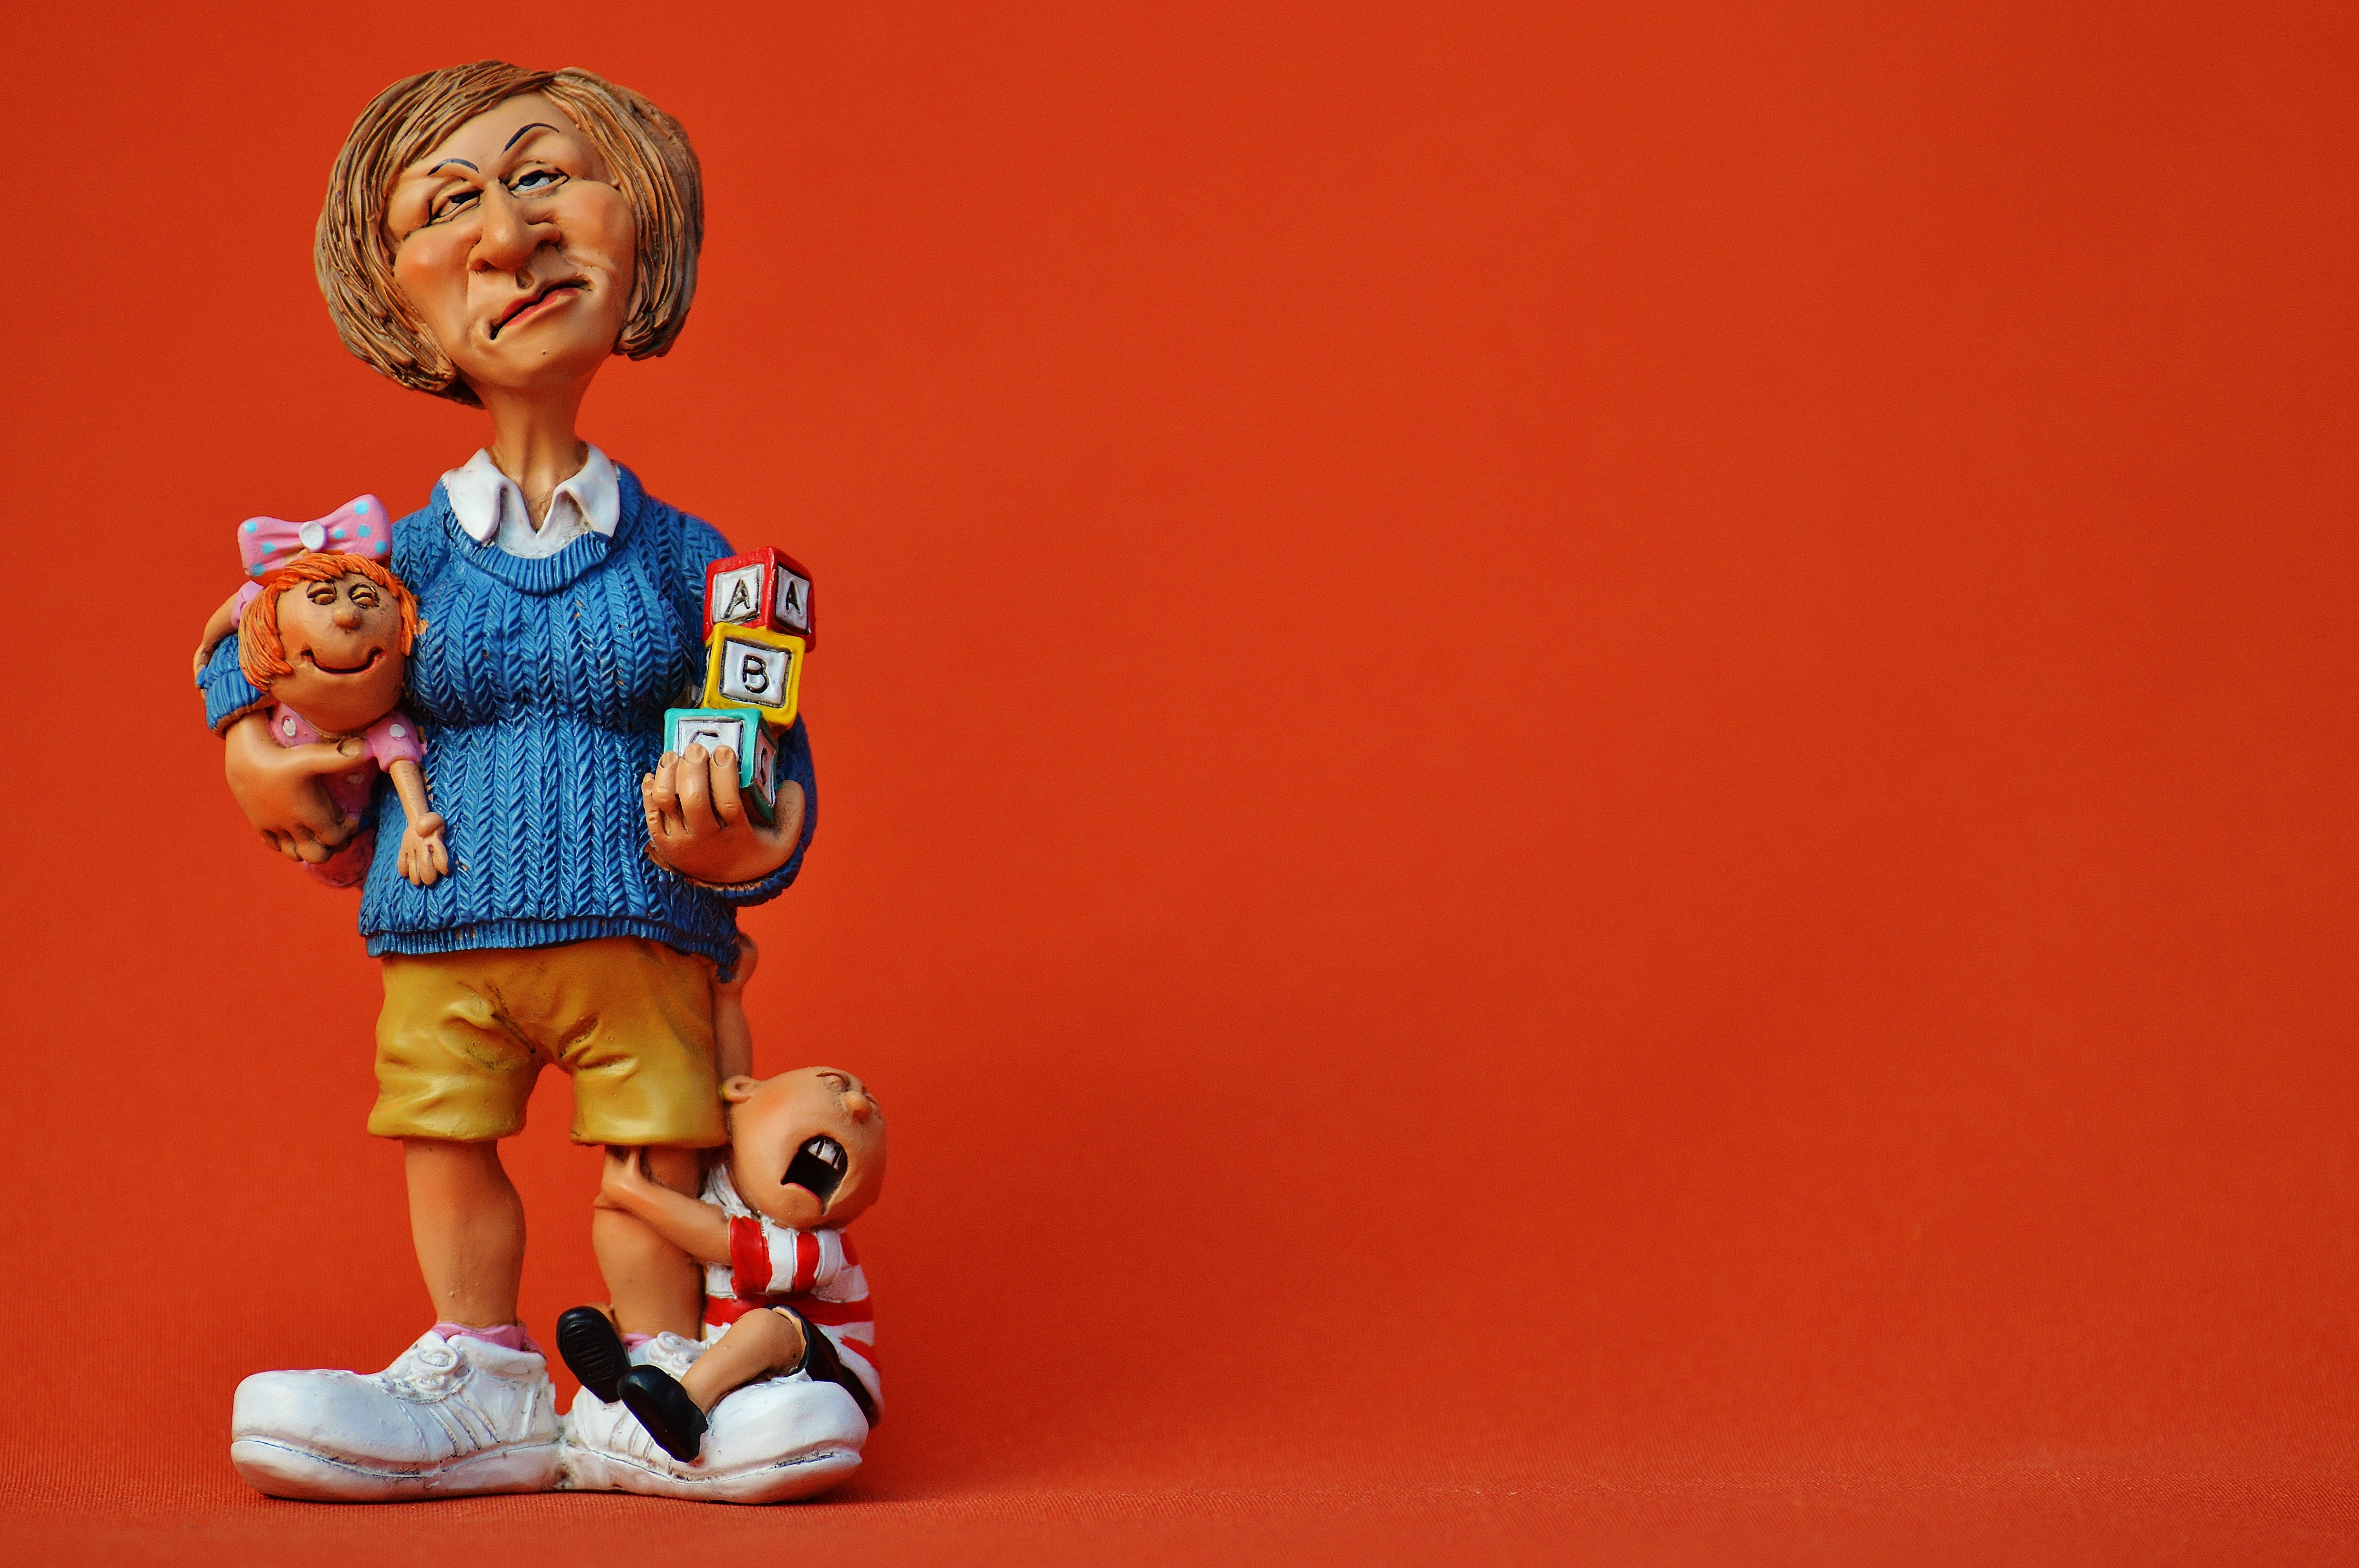
play, cute, red, child, toy, children, fun, figurine, funny, kindergarten, screenshot, building blocks, nanny, baby sitter, children educator, kindergarten teacher